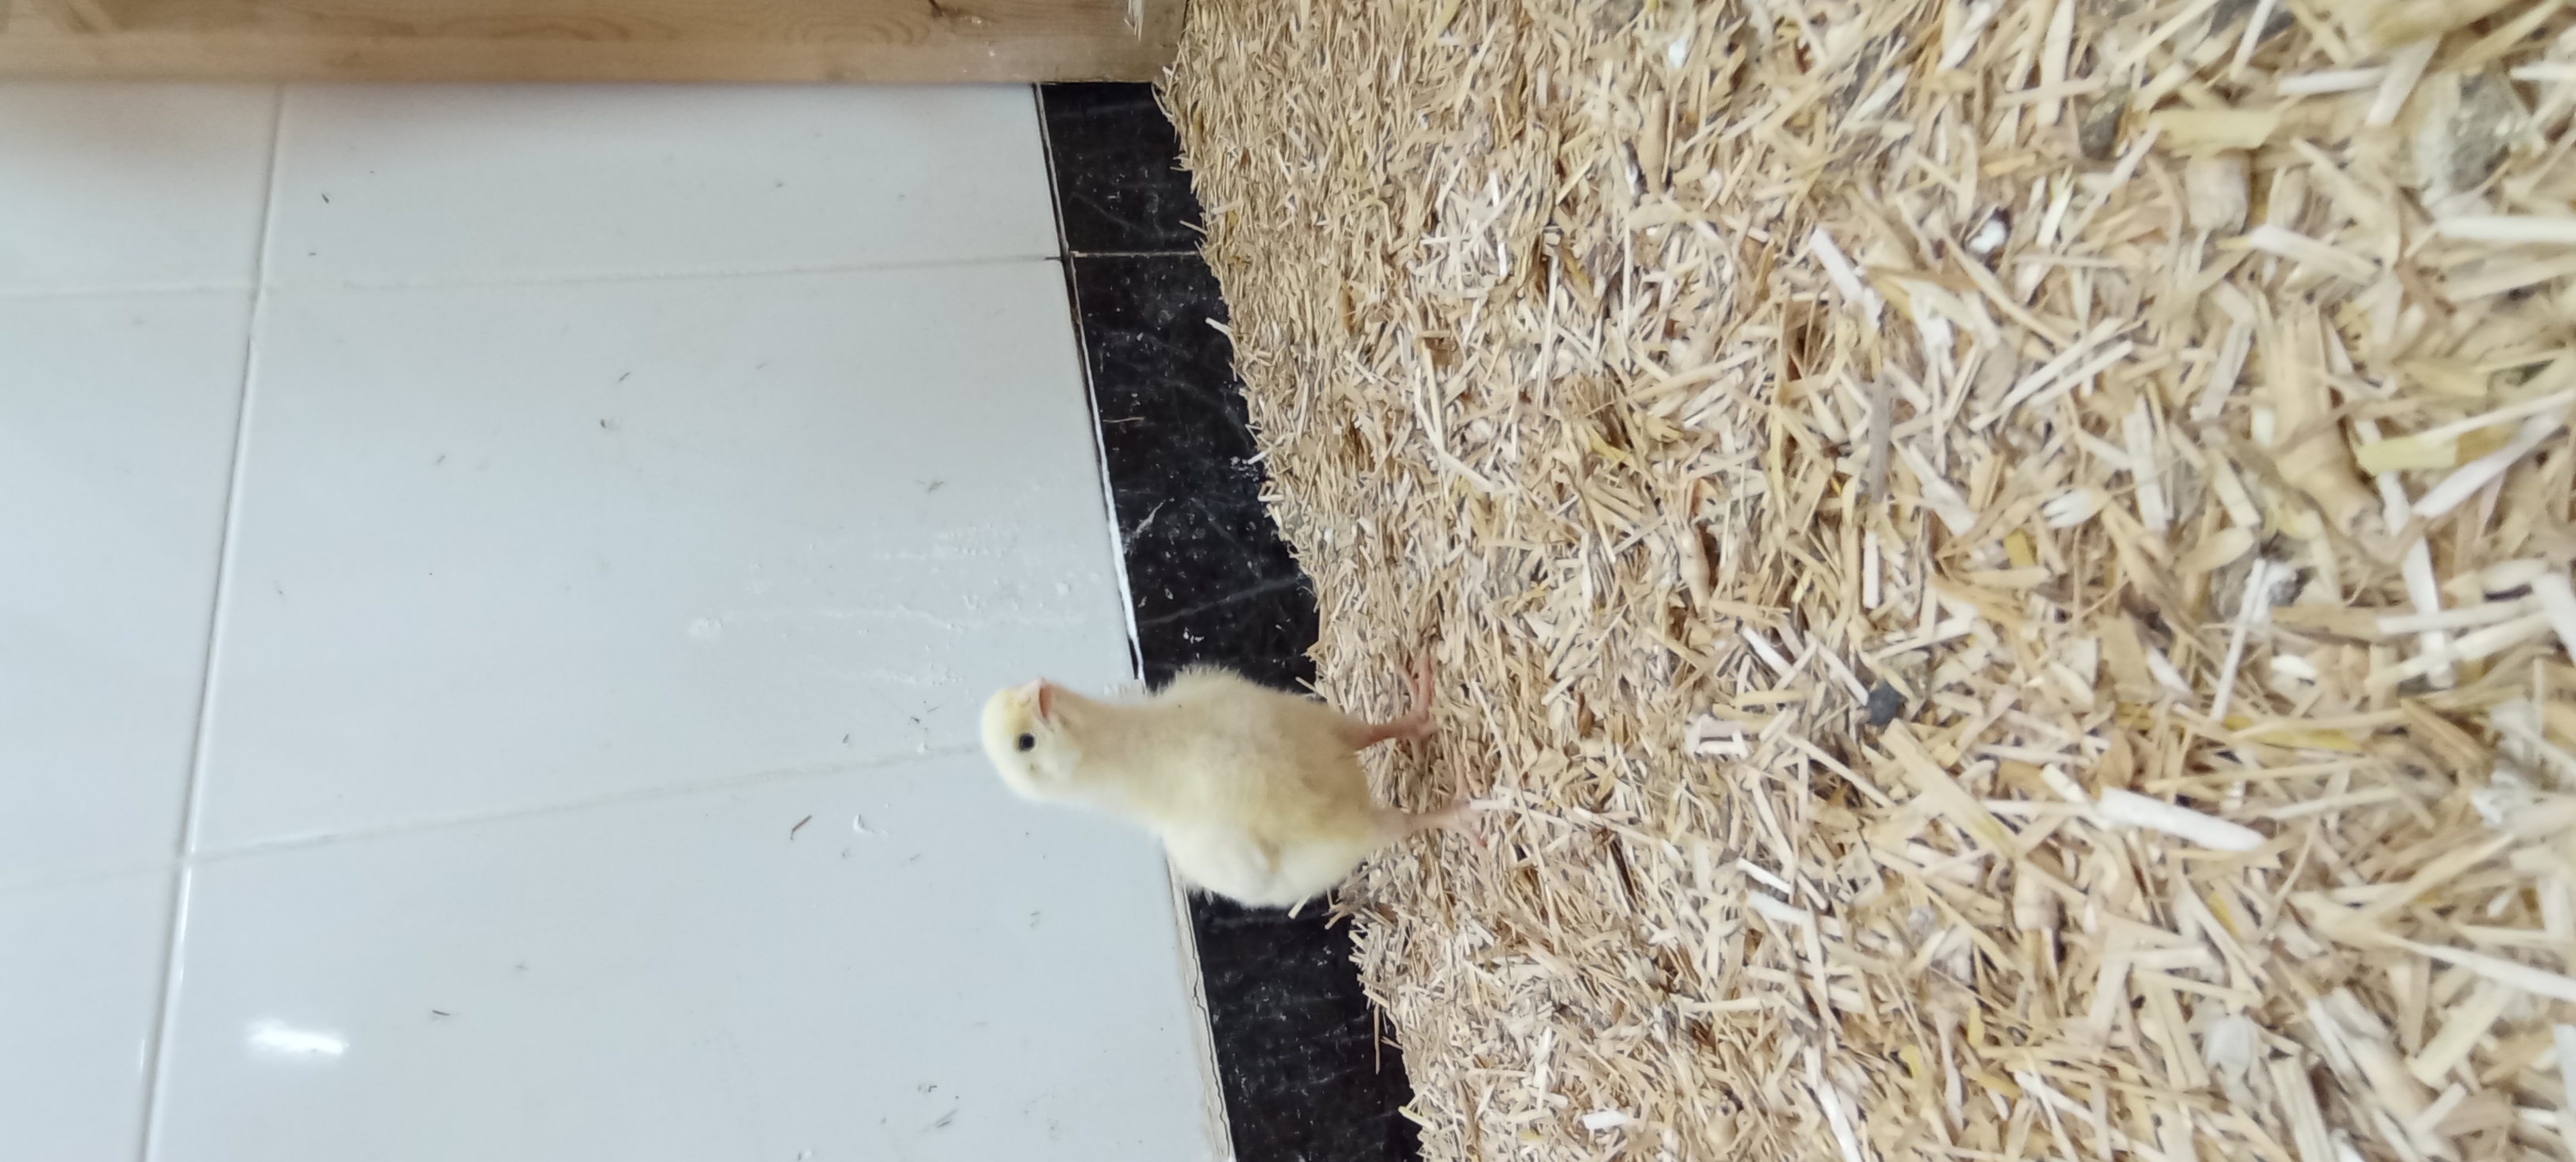
Weight: 120 g